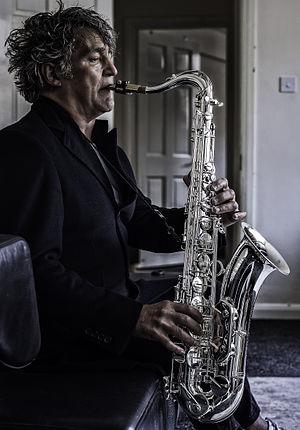
Raphael Ravenscroft, né le 4 juin 1954 à Stoke-on-Trent et mort le 19 octobre 2014 à Exeter, est un saxophoniste et compositeur britannique. Il est devenu célèbre pour son solo de saxophone ayant contribué au succès de Baker Street, célèbre titre de l'album City to City de Gerry Rafferty, en 1978.